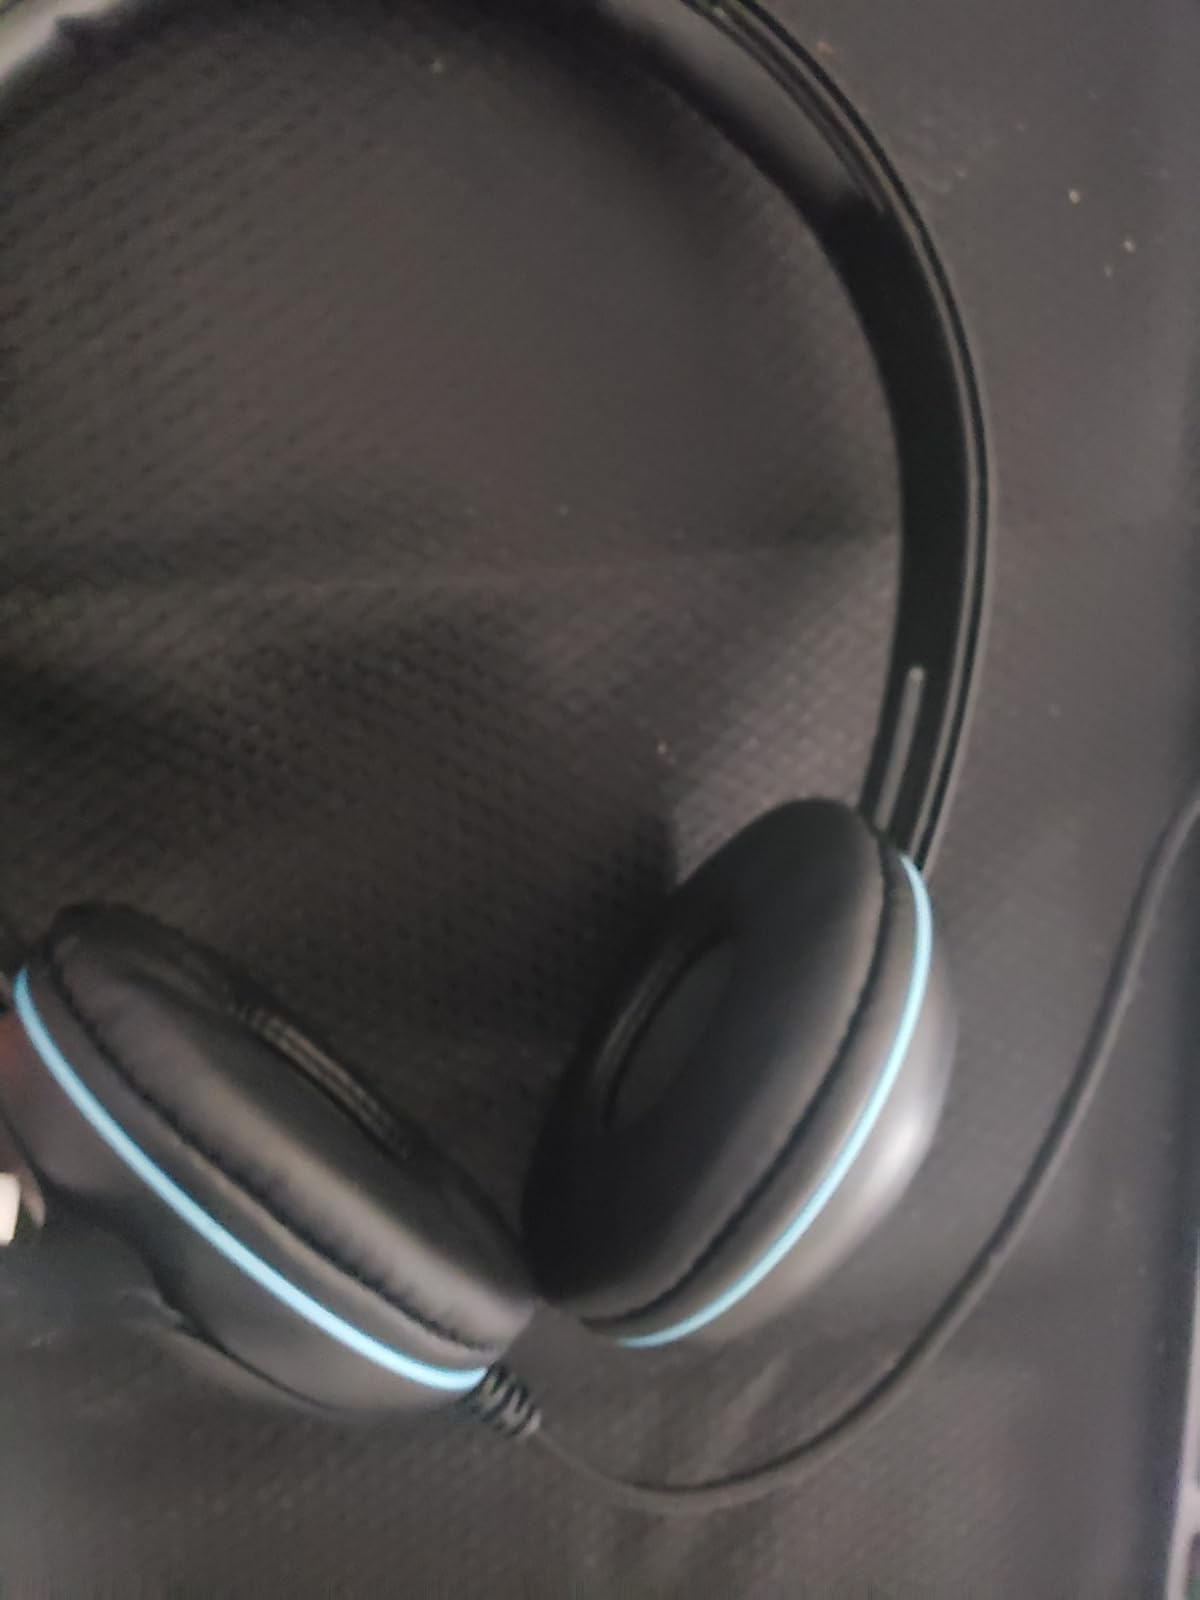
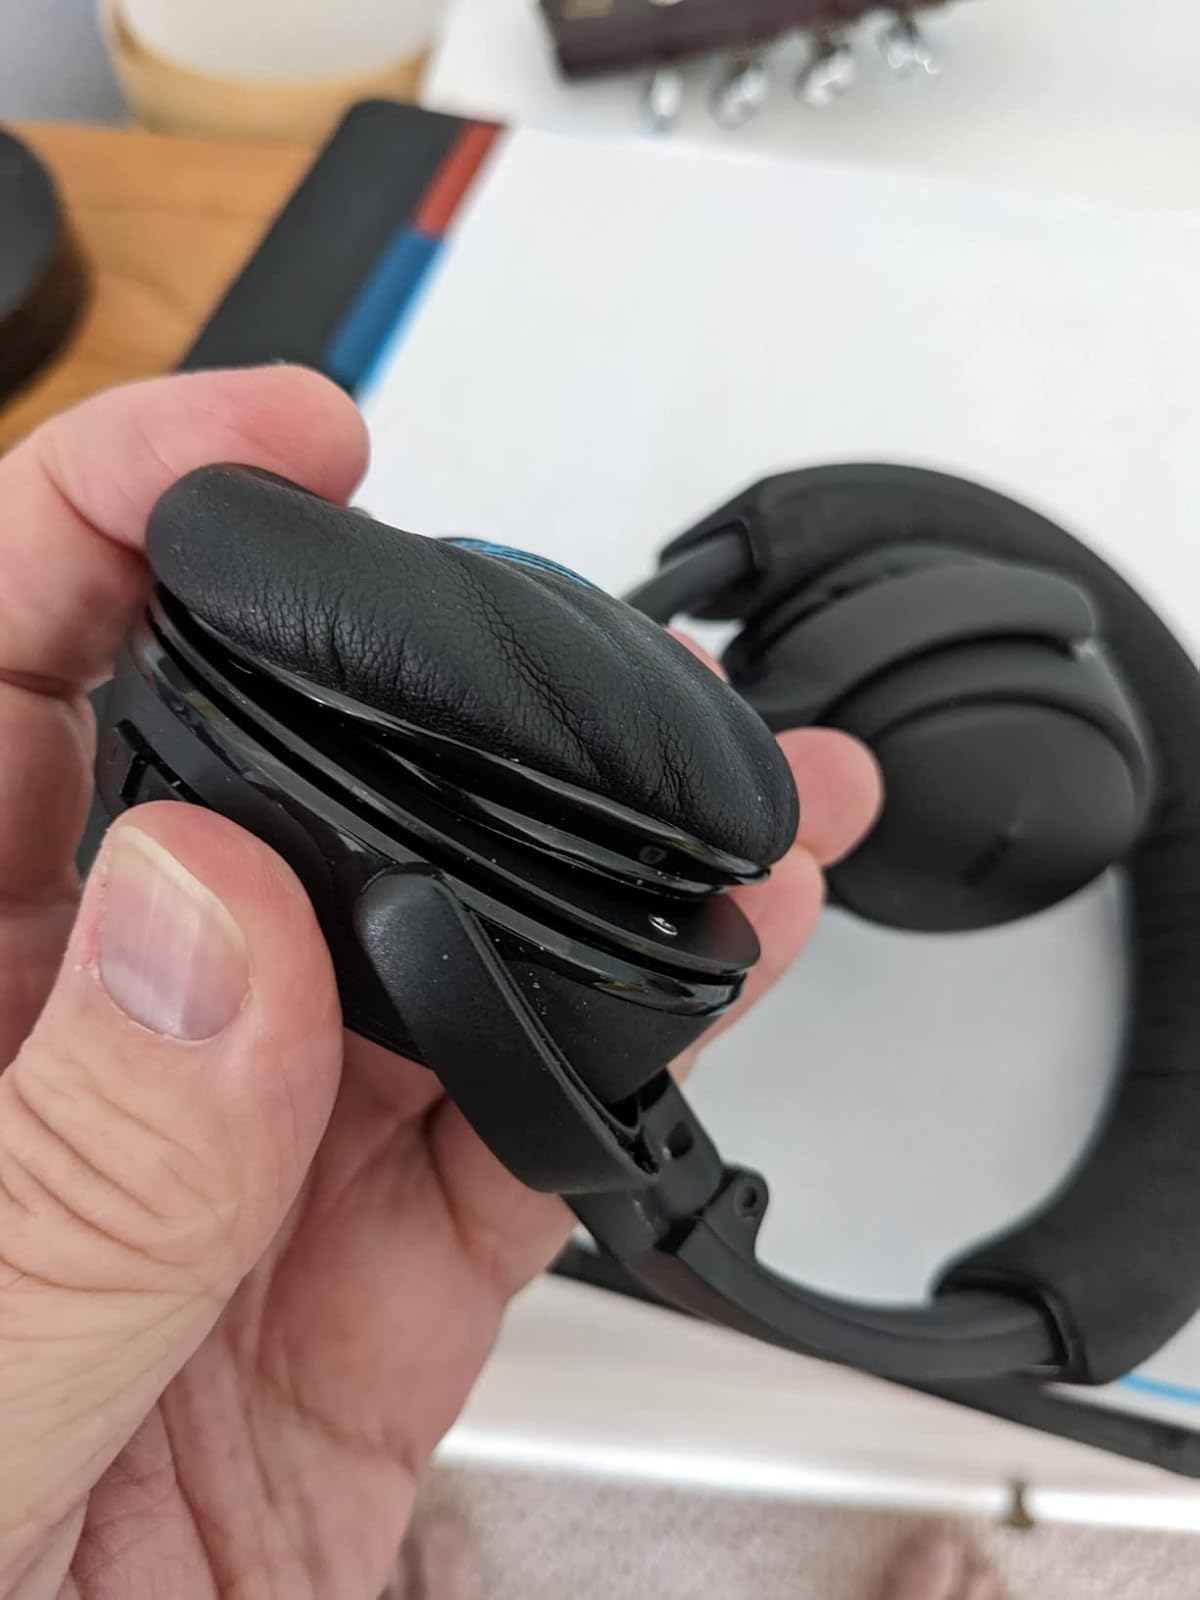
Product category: headphones
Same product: no